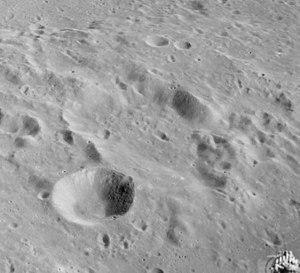
Hypatia est cratère d'impact lunaire de 38,82 km de diamètre situé dans le quadrangle LAC-78, le long de la bordure nord-ouest de Sinus Asperitatis, une baie sur la bordure sud-ouest de la mer de la Tranquillité. Il a été nommé en référence à la mathématicienne et philosophe Hypatie d'Alexandrie. Le cratère le plus proche avec un éponyme est Alfraganus à l'ouest-sud-ouest. Toutefois, plus au sud-sud-est, à travers la mer lunaire, se trouve le cratère proéminent Theophilus.